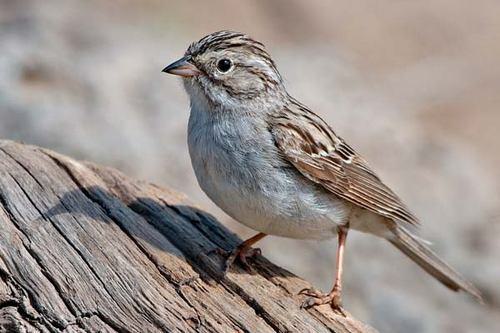
A photo of a brewer sparrow